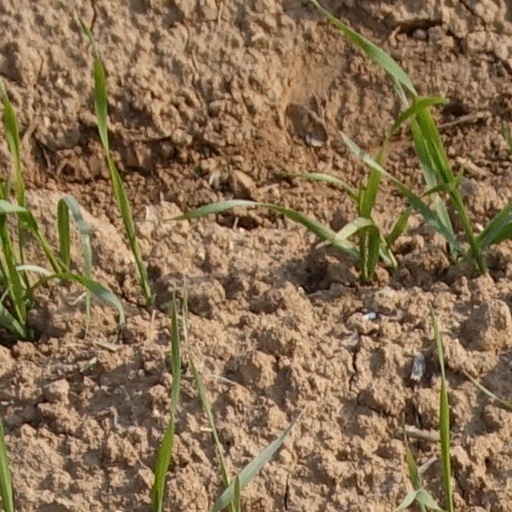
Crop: wheat